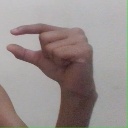
अक्षर: ग